Aetosauria

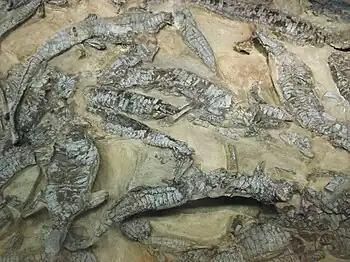
The articulated skeletons of 22 "Aetosaurus", discovered near Stuttgart, Germany and first described by Oskar Fraas in 1877. The skeletons are now in the State Museum of Natural History Stuttgart.

More complete aetosaur remains were found from the Lower Stubensandtein of Germany in the 1870s. Among them were complete articulated skeletons of 22 aetosaurs. These specimens were found in a large sandstone outcrop near Stuttgart and were preserved together in an area less than 2 square metres in size. The animals were probably buried under lake sediment soon after they died, with the flow of water repositioning their bodies on the lake bed and putting them in close proximity to one another. In 1877, German paleontologist Oscar Fraas assigned these specimens to the newly erected genus "Aetosaurus". Fraas named the genus after the skull's resemblance to the head of an eagle, with a narrow, elongate skull and a pointed snout.